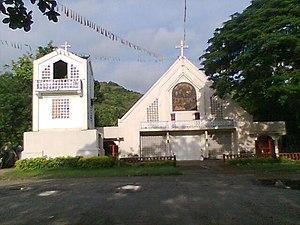
Macrohon est une municipalité de la province de Leyte du Sud, aux Philippines.